Aegidius Tschudi

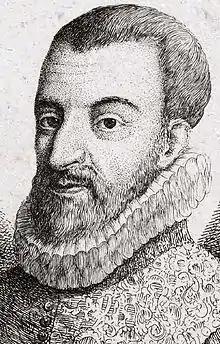
Aegidius Tschudi

Aegidius Tschudi (Glarus, 5 February 1505Glarus, 28 February 1572) was a Swiss historian, statesman and soldier, an eminent member of the Tschudi family of Glarus, Switzerland. His best-known work is the "Chronicon Helveticum", a history of the early Swiss Confederation.